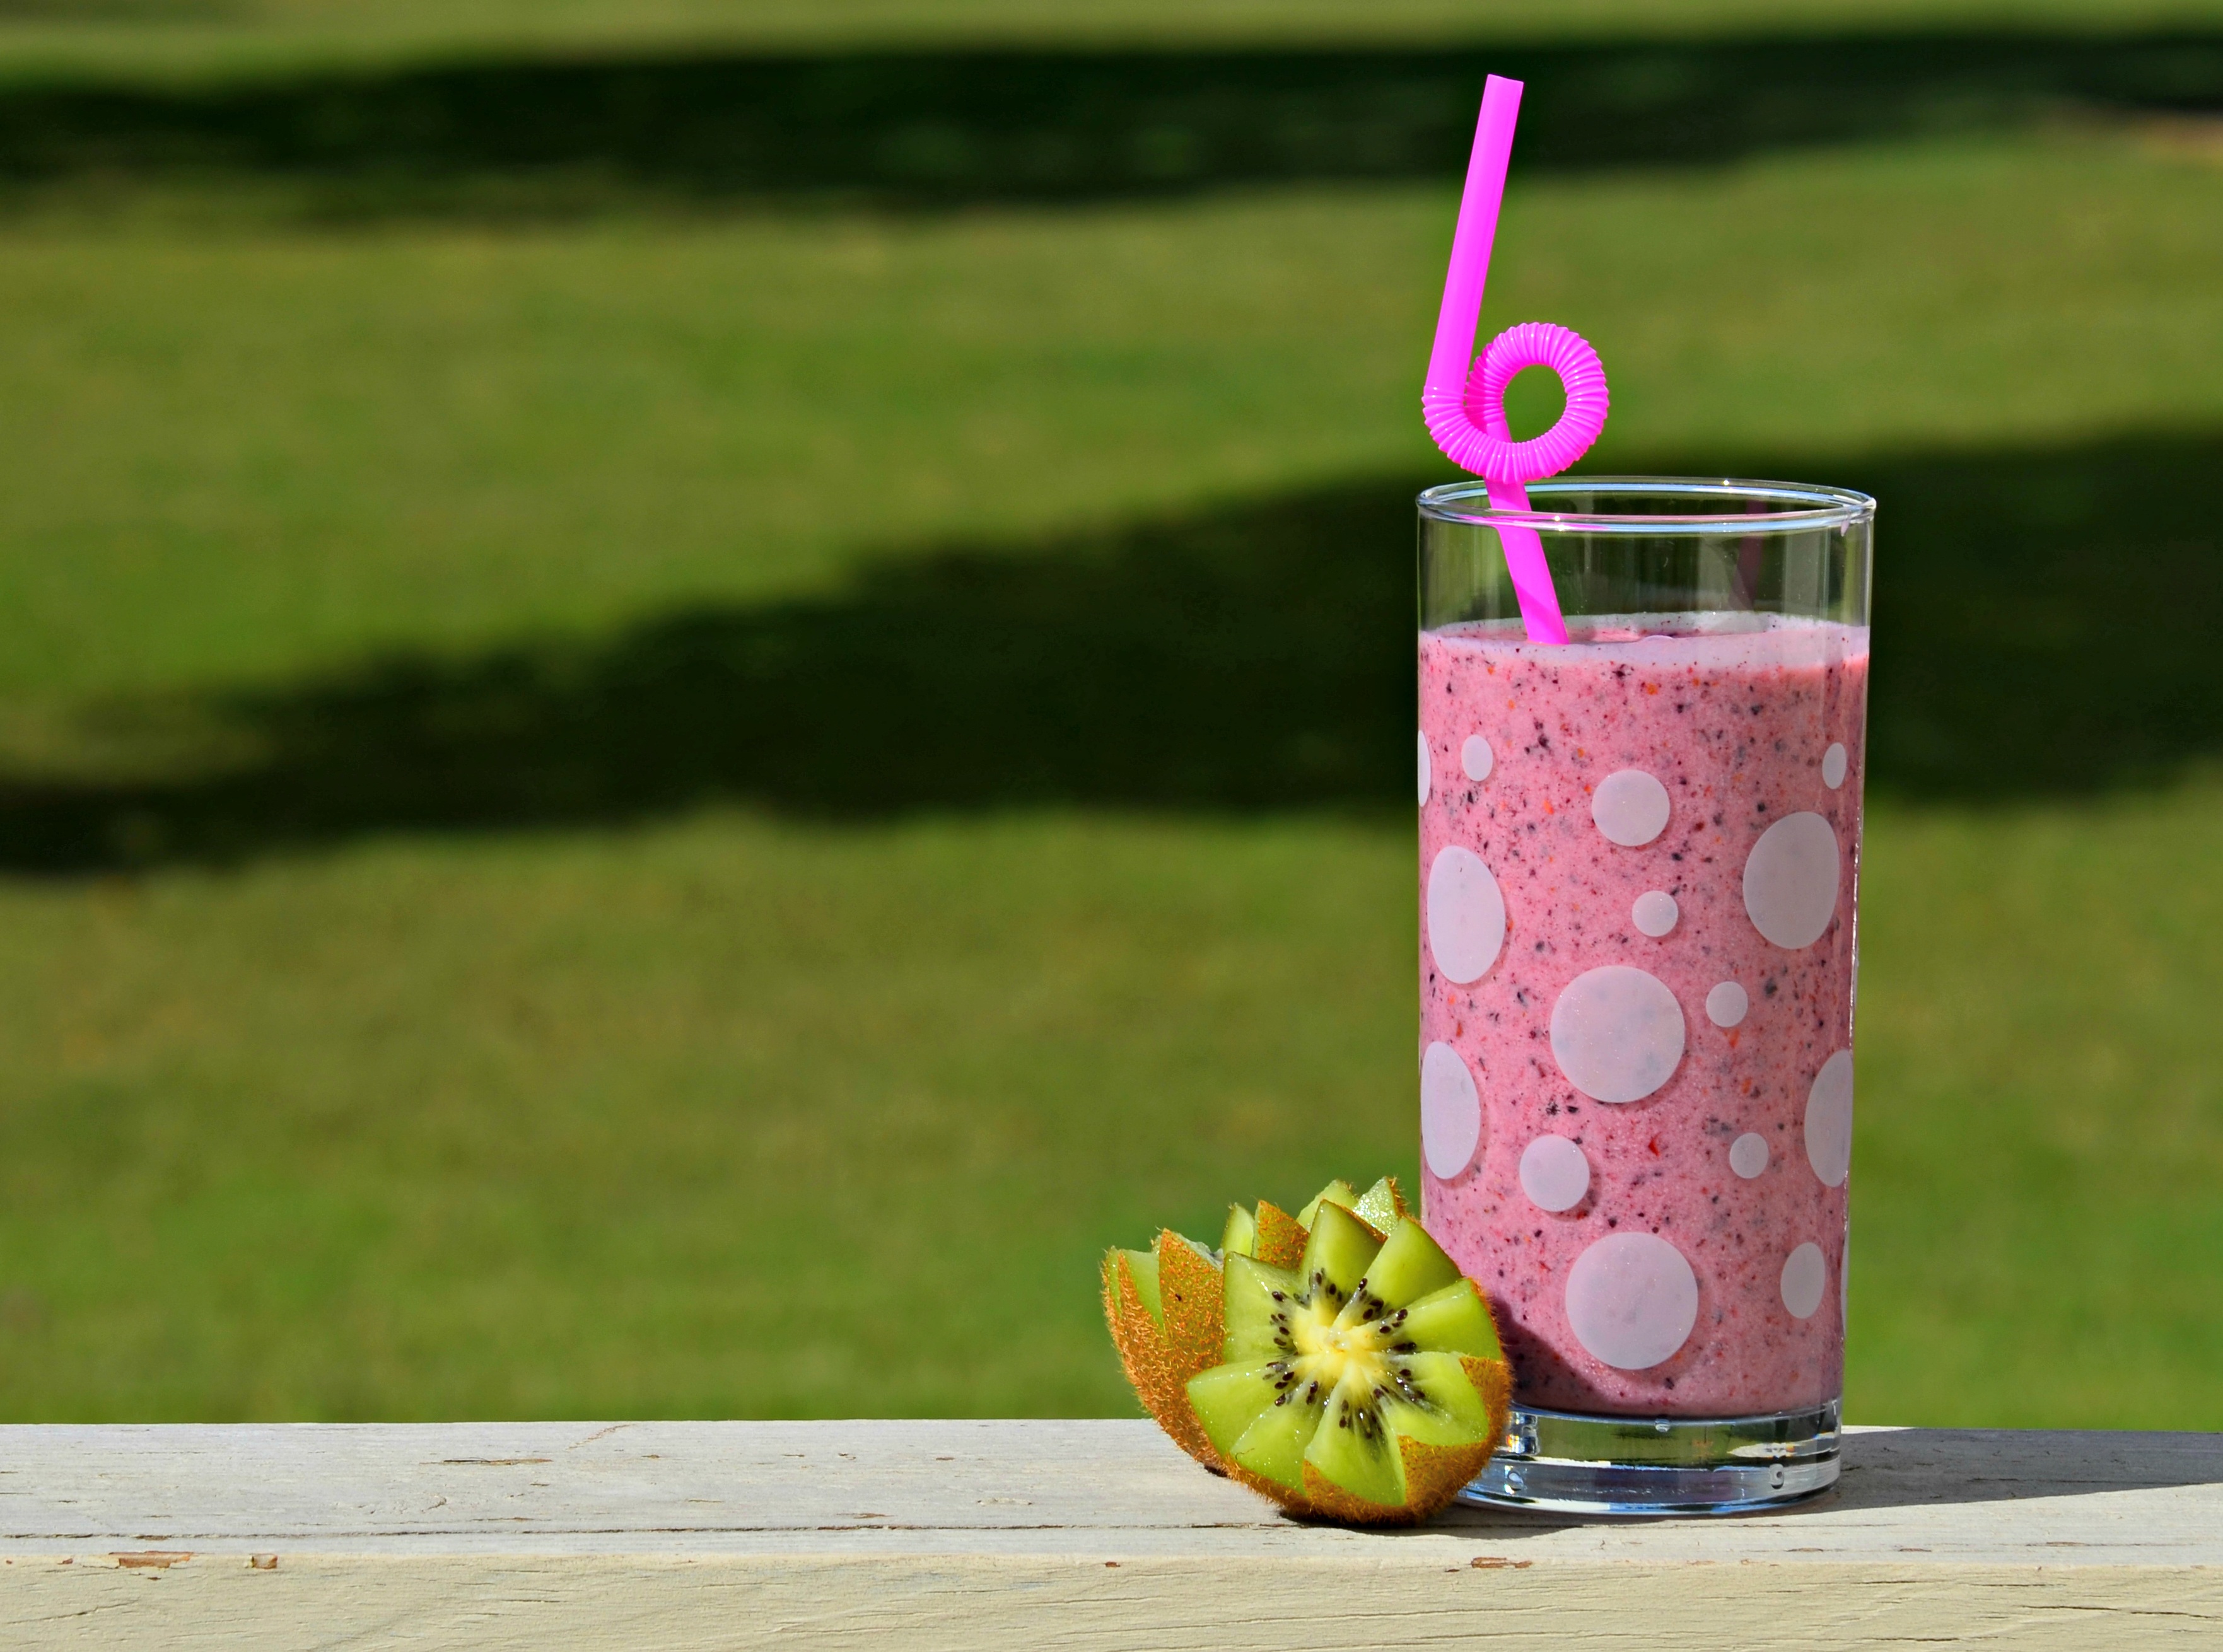
plant, fruit, flower, food, green, produce, beverage, drink, breakfast, healthy, smoothie, juice, vitamin, vegan, vegetarian, raw, detox, organic